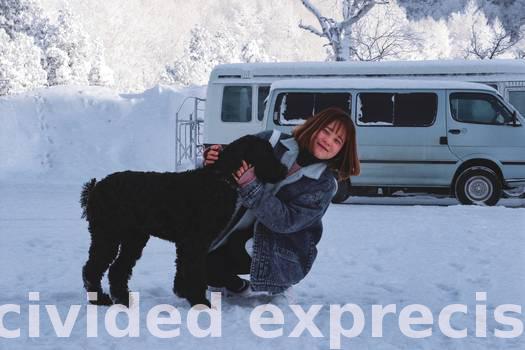
Label: Watermark